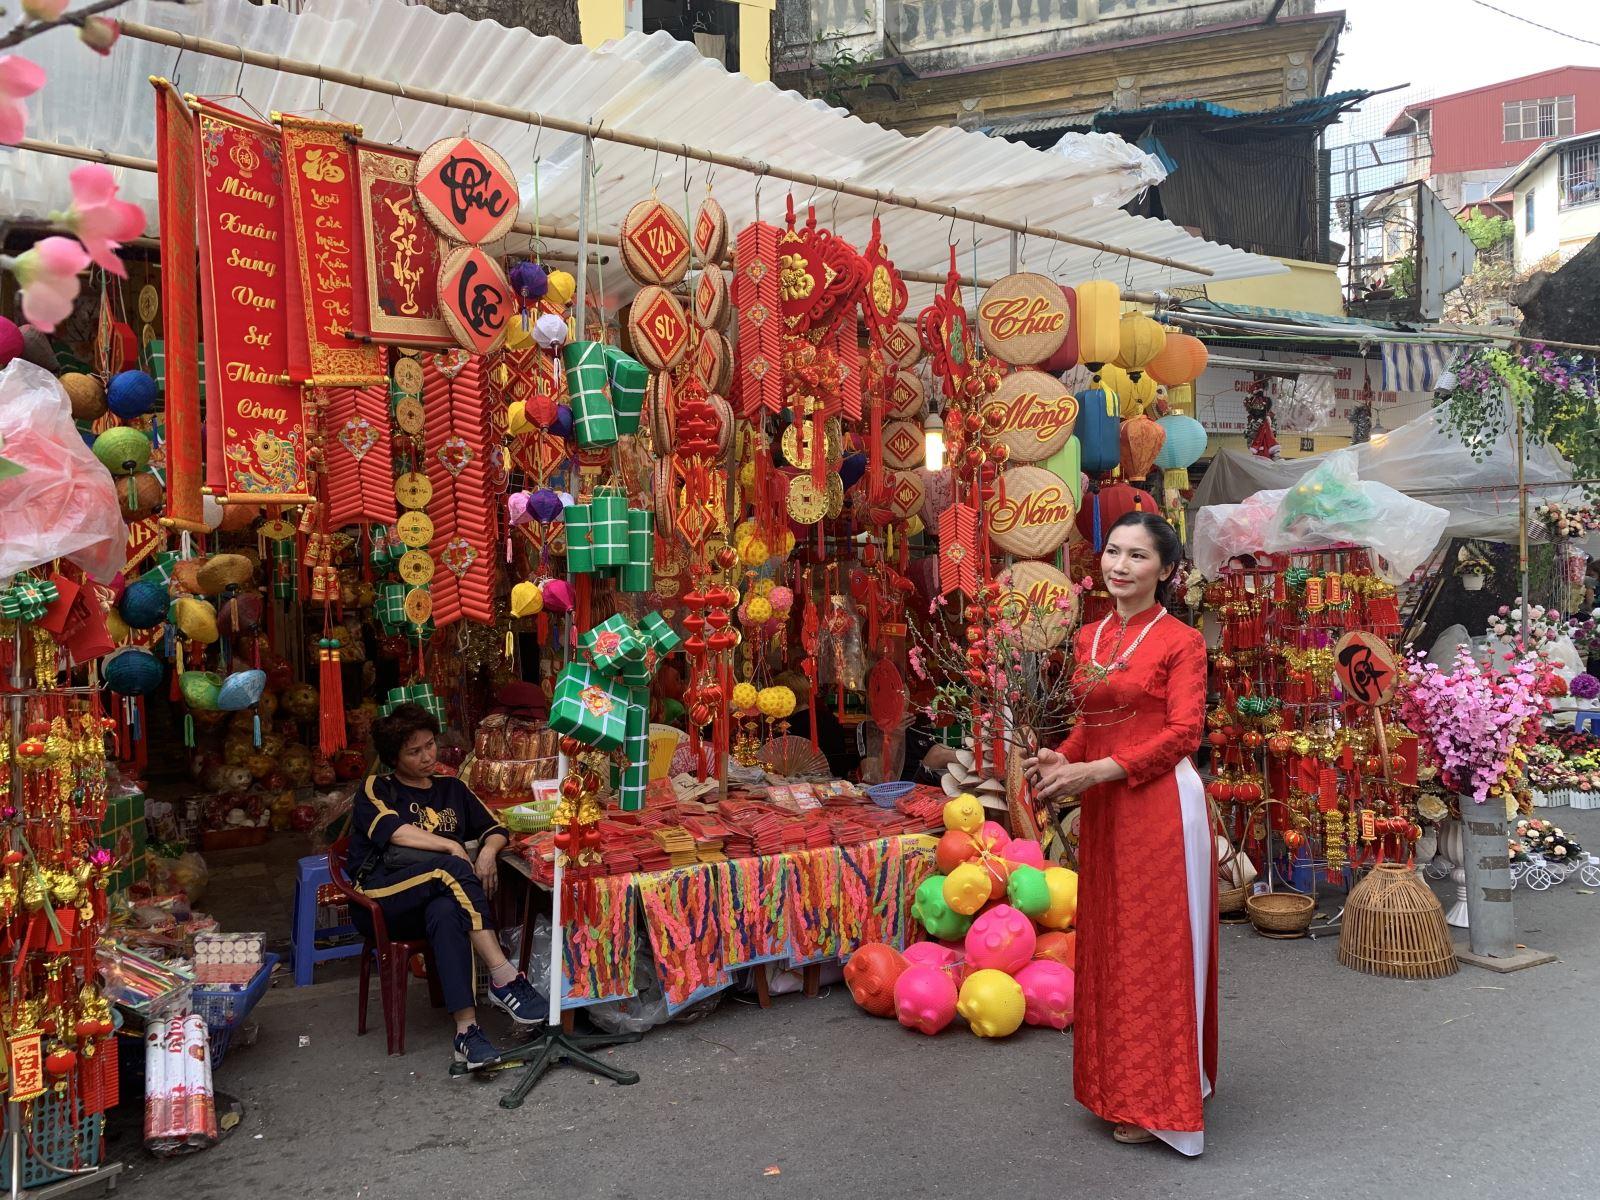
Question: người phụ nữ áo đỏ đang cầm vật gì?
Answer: người phụ nữ đang cầm một cành cây